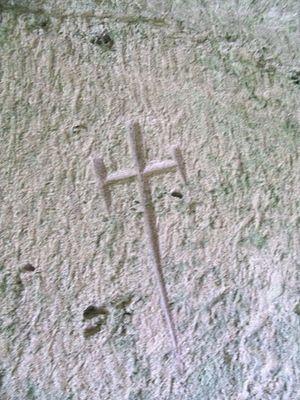
croix gravée au Prieuré de Carluc, à Céreste, Alpes de Haute Provence, France
Le prieuré de Carluc est situé sur la commune de Céreste, dans le département des Alpes-de-Haute-Provence. Il présente un complexe médiéval bien conservé.